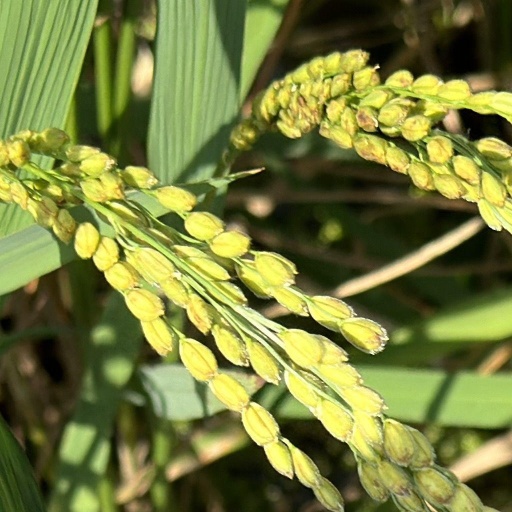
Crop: rice